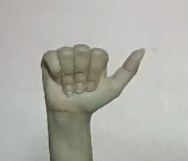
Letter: dhad